Cultural depictions of Gilles de Rais

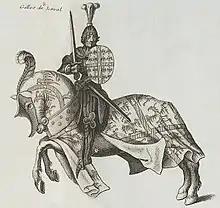
"Gilles de Laval", engraving from Dom Bernard de Montfaucon's "Les monumens de la monarchie françoise..." (1731)

Gilles de Rais, Joan of Arc's comrade-in-arms, Marshal of France and confessed child murderer, has inspired a number of artistic and cultural works.